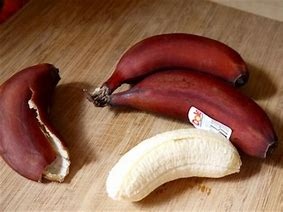
Label: banana